Third-party evidence for Apollo Moon landings

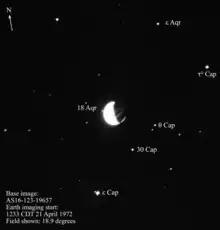
AS16-123-19657: Long-exposure photograph taken from the surface of the Moon by Apollo 16 using the Far Ultraviolet Camera/Spectrograph. It shows the Earth with the correct background of stars (some labeled)

Long-exposure photos were taken with the Far Ultraviolet Camera/Spectrograph by Apollo 16 on April 21, 1972, from the surface of the Moon. Some of these photos show the Earth with stars from the Capricornus and Aquarius constellations in the background. The European Space Research Organisation's TD-1A satellite later scanned the sky for stars that are bright in ultraviolet light. The TD-1A data obtained with the shortest passband is a close match for the Apollo 16 photographs.